Satellite babies

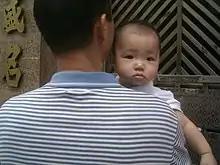
Thousands of US-born babies are sent back to China to be reared by extended family every year.

Satellite babies (also called Satellite children) refer to immigrants’ children who are temporarily sent back to their home country by their parents to be reared by extended family. Typically, the satellite babies are born in the host country and sent back as infants, returning to their parents in time to start schooling or when their parents have established financial stability. Research and media articles on satellite babies have predominantly focused on the topic from a Chinese-American context. Satellite babies have become more prevalent in recent decades due to globalisation, prompting researchers and social workers to raise concerns about the psychological impacts of repeated attachment disruptions and acculturation associated with satellite babies.